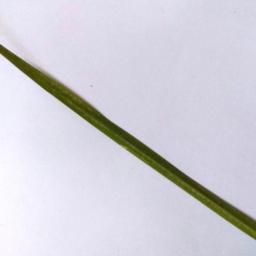
Label: Rice___Healthy